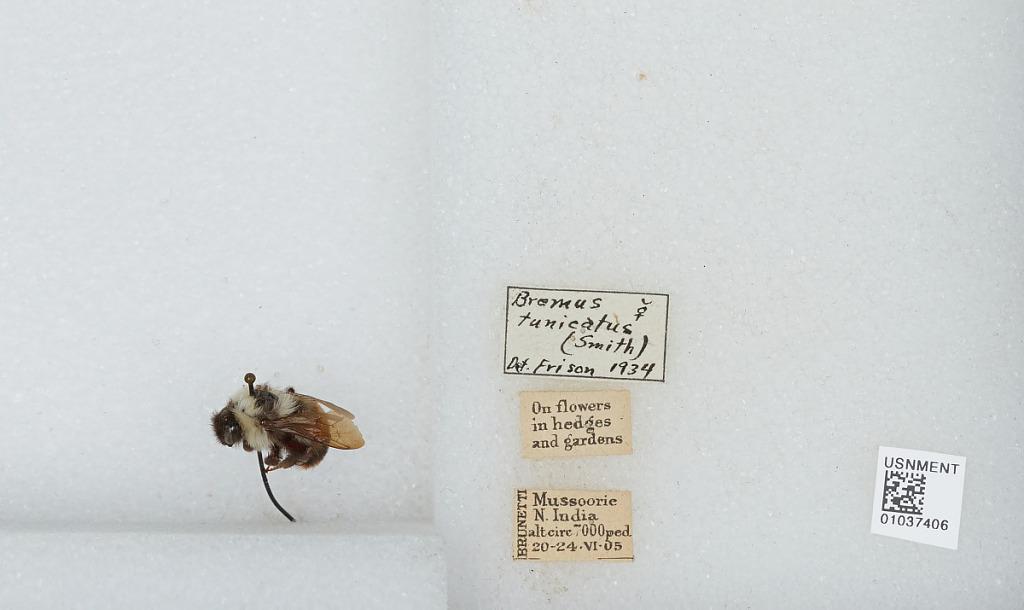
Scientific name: Bombus (Bombus) tunicatus Smith
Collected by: Brunetti
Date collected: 1905-6-20
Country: India
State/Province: Uttarakhand
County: Dehradun
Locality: Mussoorie
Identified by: Frison